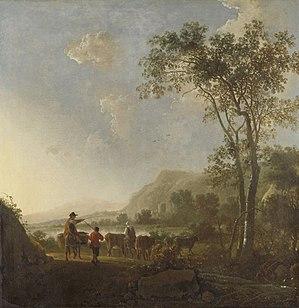
Voici une liste de peintres qui sont nés et/ou étaient principalement actifs aux Pays-Bas. Pour les artistes nés et actifs dans le Sud des Pays-Bas méridionaux, consultez la Liste des peintres Flamands. Les artistes sont triés par siècle puis par nom de famille. En général, les artistes inclus sont mentionnés sur le site web l'ArtCyclopedia, dans le Grove Dictionary of Art, dont les tableaux se vendent régulièrement à plus de 20 000 $ aux enchères. Les peintres actifs sont donc sous-représentés, alors que plus de la moitié des artistes sont des peintres baroques du XVIIᵉ siècle, ce qui correspond à peu près à l'âge d'or hollandais. Les noms d'artistes plus âgés ont souvent différentes orthographes; l'orthographe préférée est utilisée telle qu'elle figure dans la base de données du Rijksbureau voor Kunsthistorische Documentatie, mais plusieurs peintres sont répertoriés deux fois lorsque leurs noms alternatifs communs sont alphabétiquement éloignés.